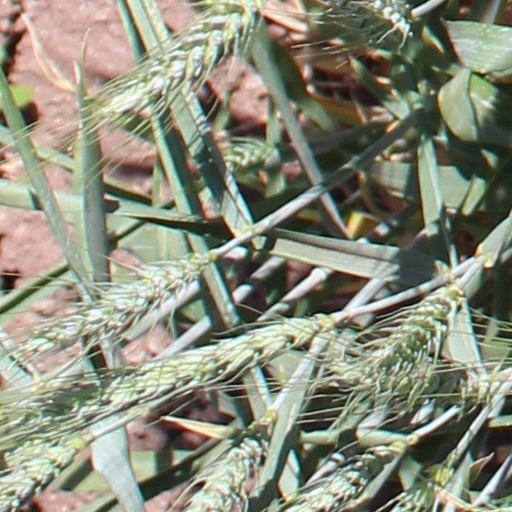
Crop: wheat